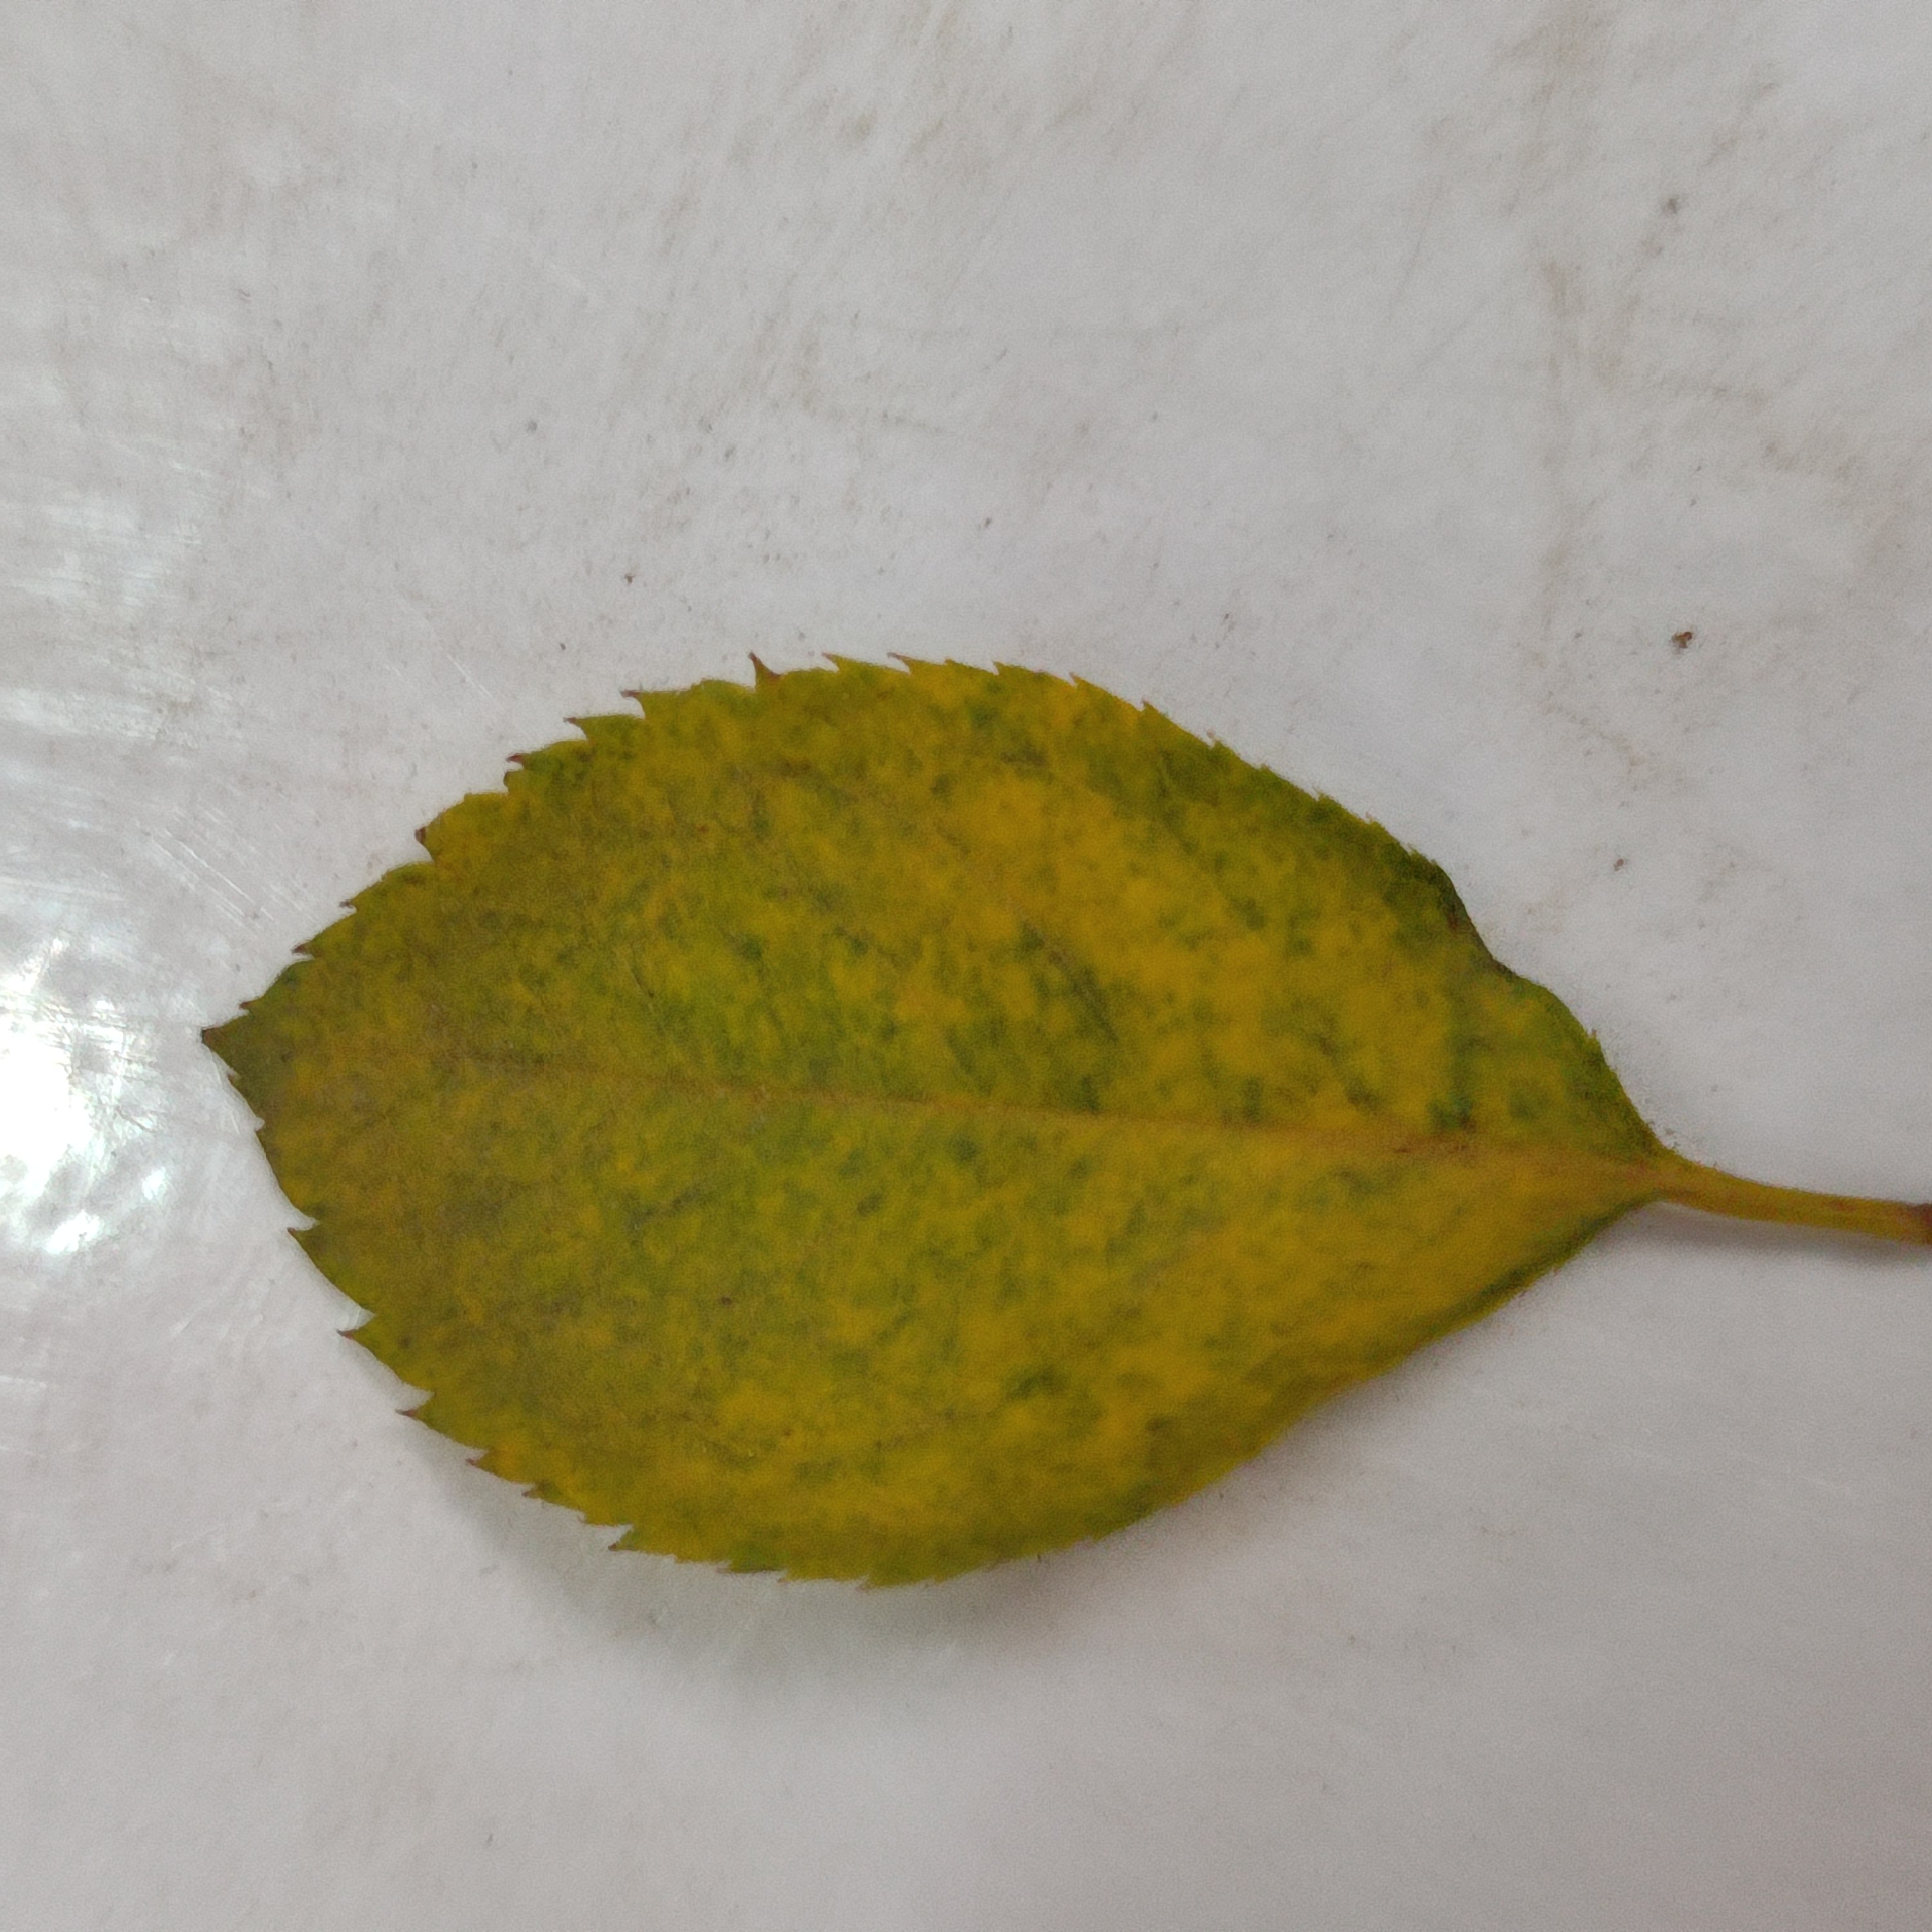
Label: Yellow Mosaic Virus